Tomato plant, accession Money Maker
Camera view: vertical (180 deg); turntable rotation: 300 degrees
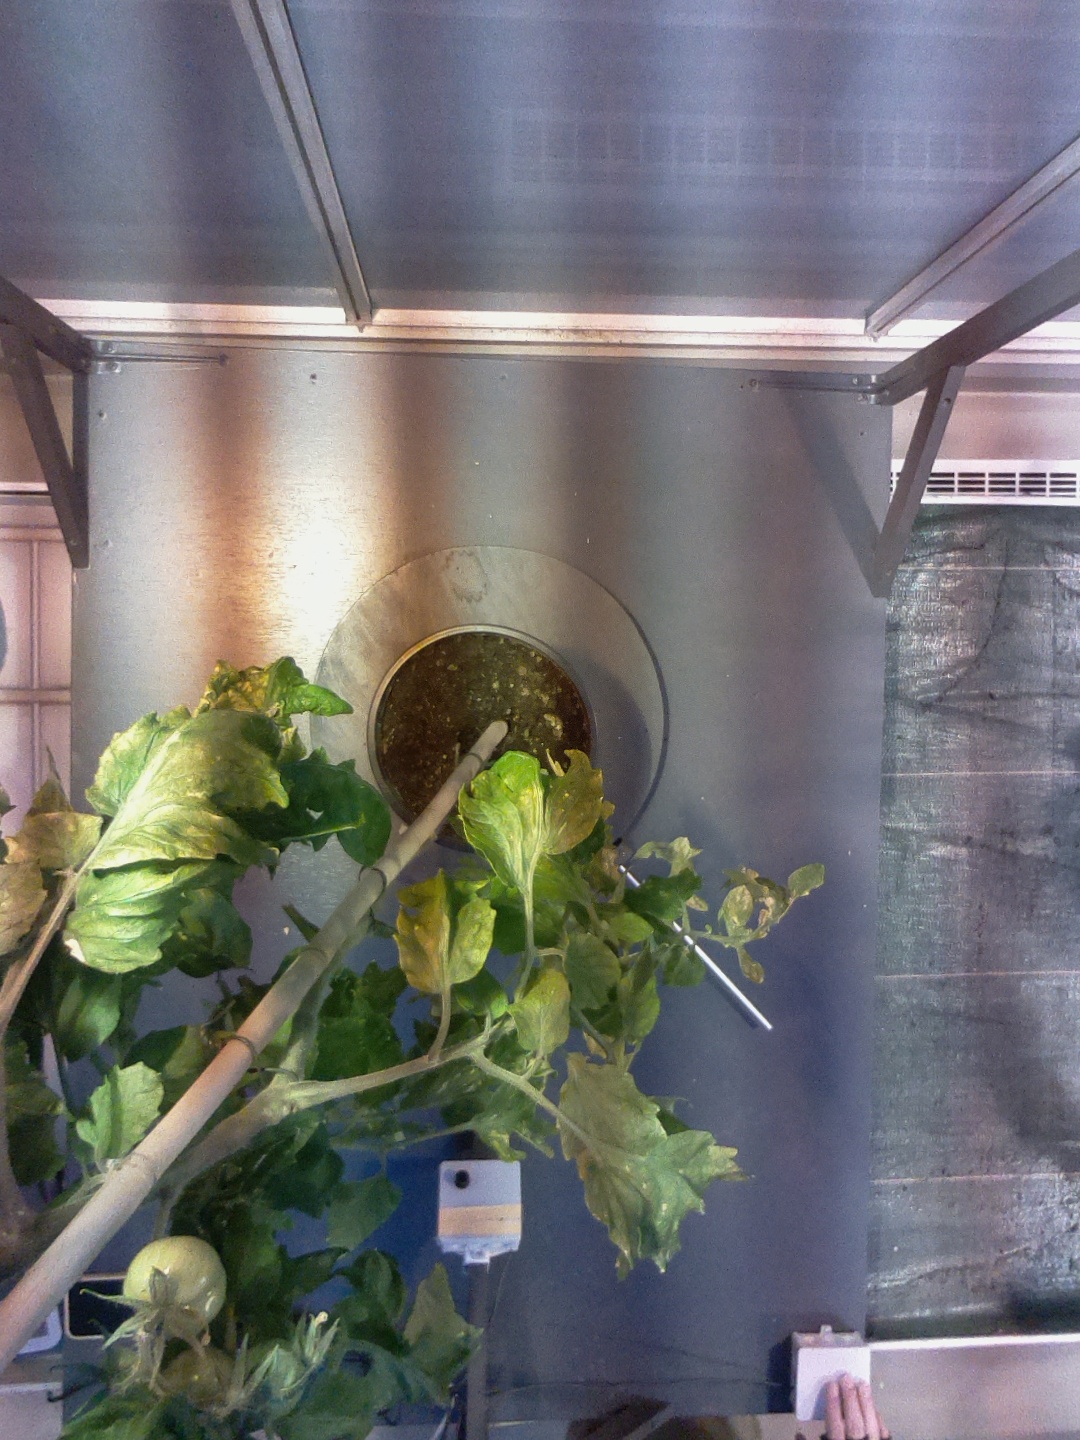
BBCH growth stage 73: 30%-40% of final fruit size